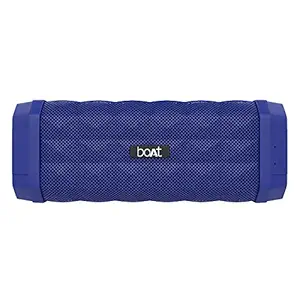
boAt Stone 650 10W Bluetooth Speaker with Upto 7 Hours Playback
Category: Electronics
Price: 1799 (list price: 4990)
Rating: 4.2 (41,226 ratings)
About this product: Experience the true immersive sound with a pumping driver delivering 10W of audio and connect to the music that you love|Its powerful 1800mAh battery offers a playback time of up to 7 hours. Impedance 4Ω, Sensitivity (dB) 89dB±3DB, Frequency Response 2.4GHz-2.480GKHz. Memory Card Supported : Yes|Stone 650 is IPX5 rated offering protection against water and dust. Charging Time 3.5 hours|Its integrated controls allow for an easy user interface, ensuring that nothing stands between you and your favourite music|It offers dual connectivity via its Bluetooth v4.2 and AUX|1 year warranty from the date of purchase